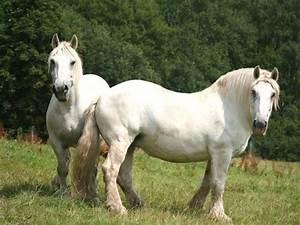
Label: cavallo